Seashell

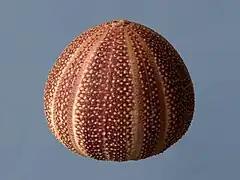
Sea urchin test

A very large outdoor sculpture at Akkulam of a gastropod seashell is a reference to the sacred chank shell "Turbinella pyrum" of India. In 2003, Maggi Hambling designed a striking 13 ft (4 m) high sculpture of a scallop shell which stands on the beach at Aldeburgh, in England. The goddess of love, Venus or Aphrodite, is often traditionally depicted rising from the sea on a seashell. In "The Birth of Venus", Botticelli depicted the goddess Venus rising from the ocean on a scallop shell.